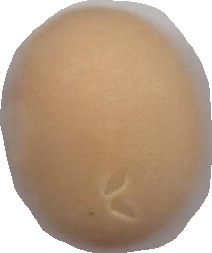
Variety: Anjasmoro